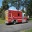
Label: ambulance